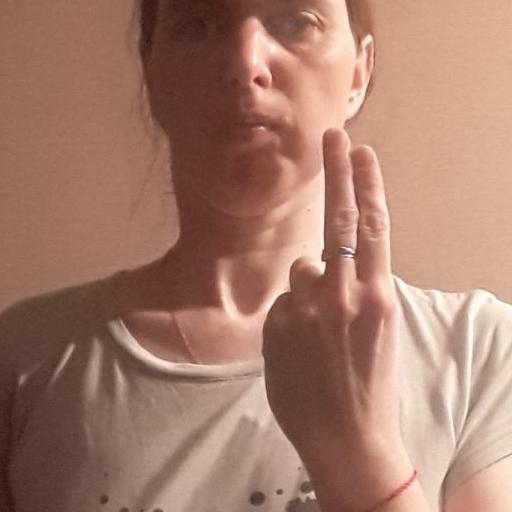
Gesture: two_up_inverted